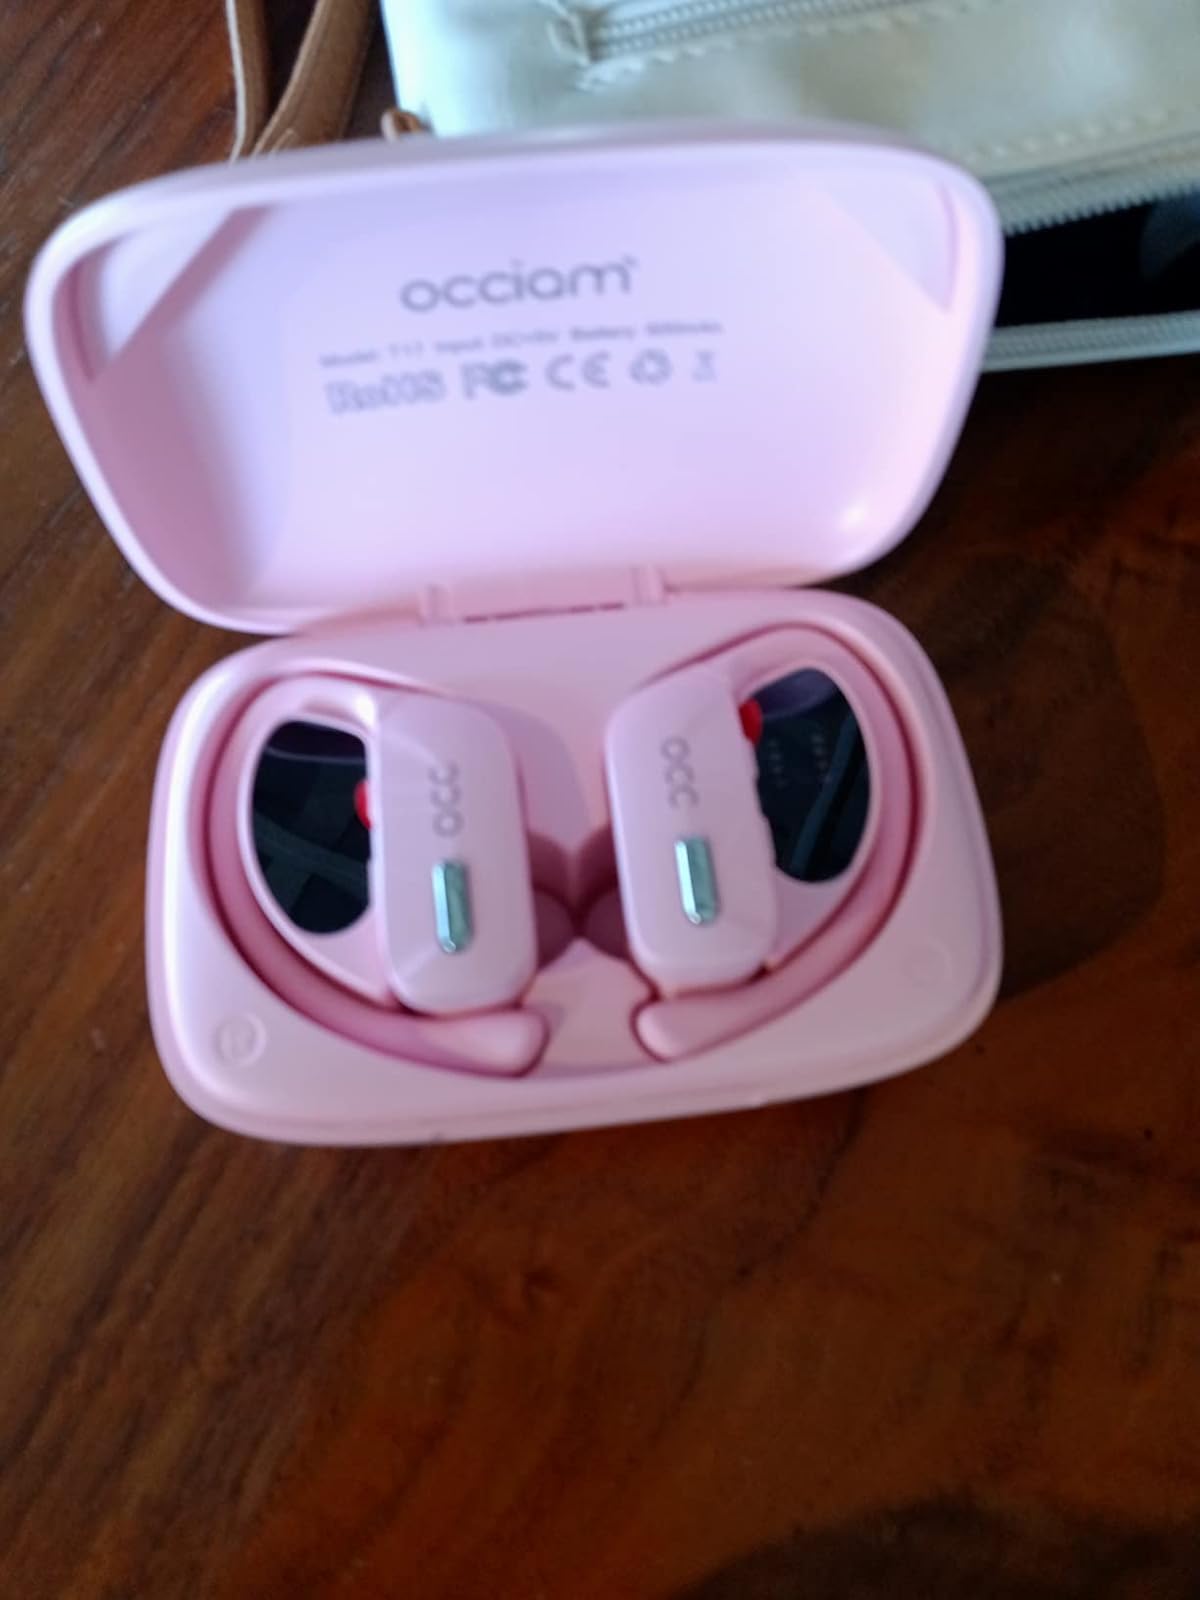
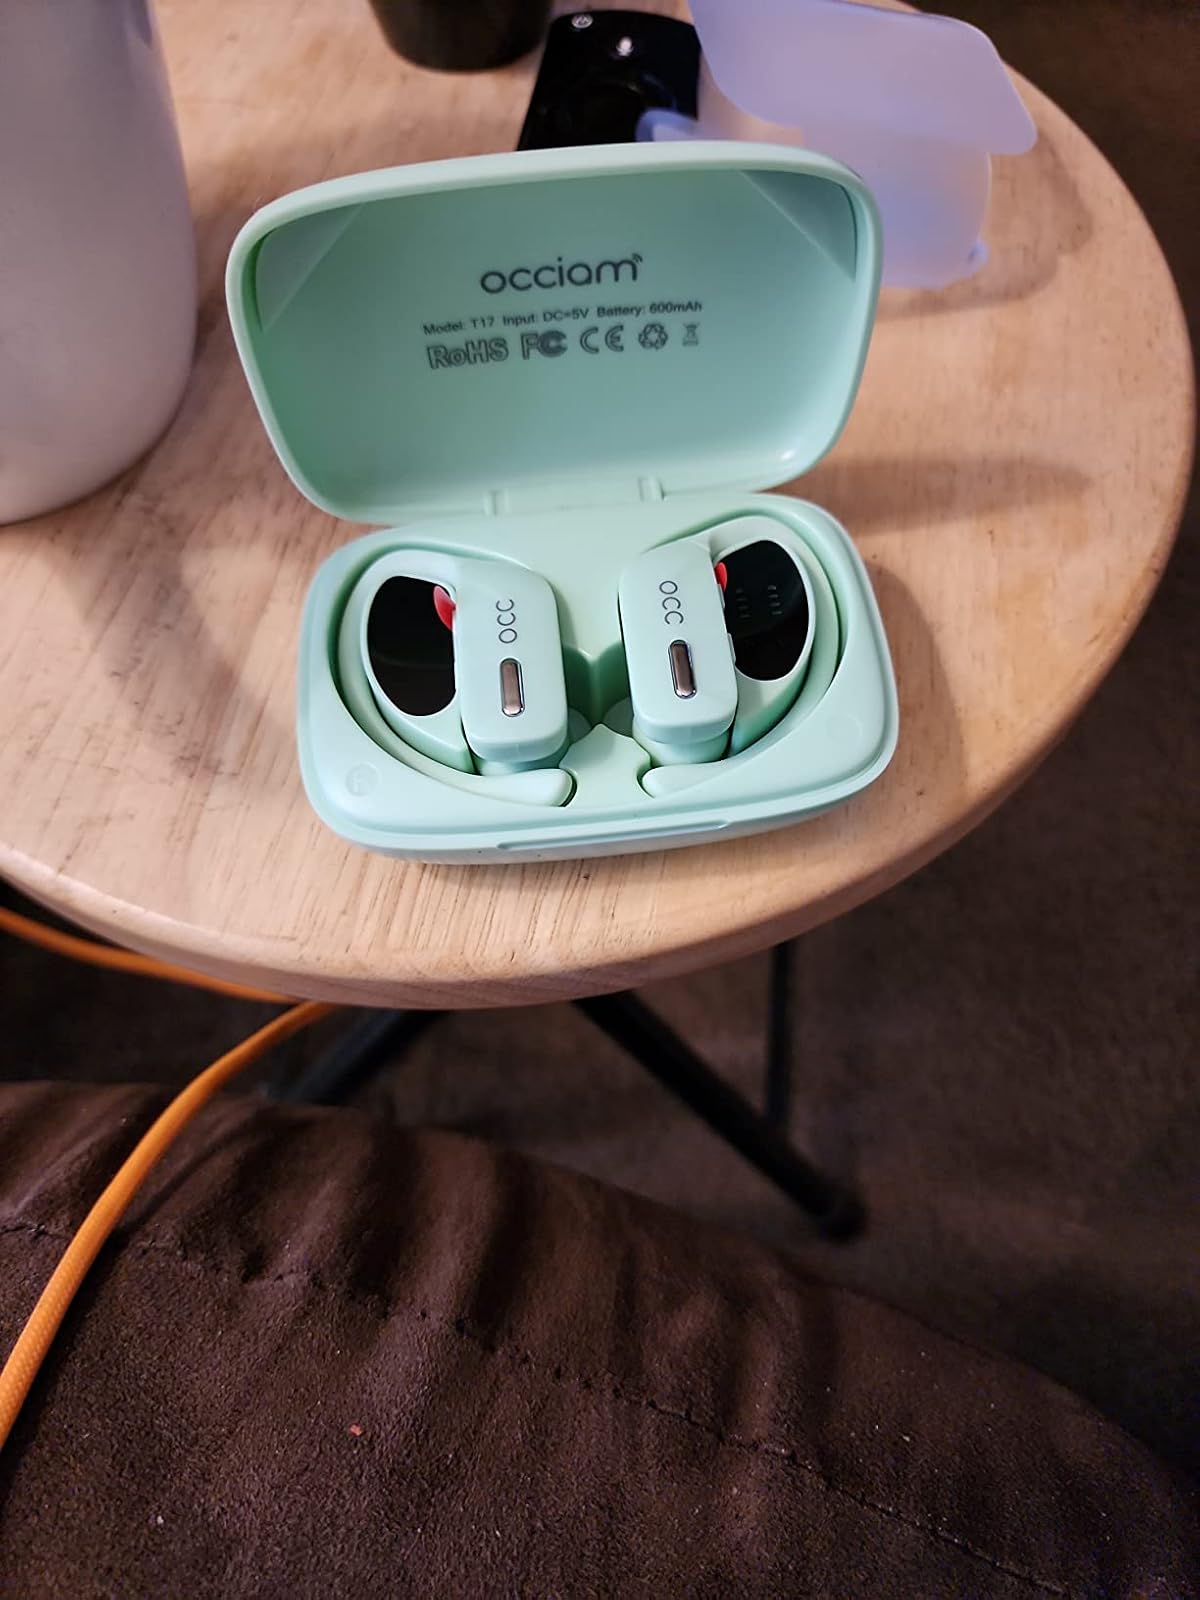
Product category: earbuds
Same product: no